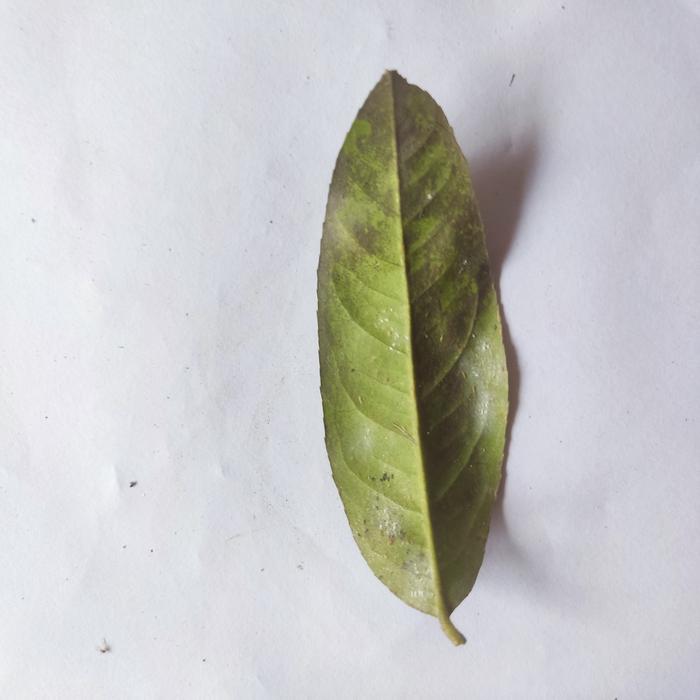
Crop: Lemon
Leaf condition: Sooty_Mold